Adam Shaw (painter)

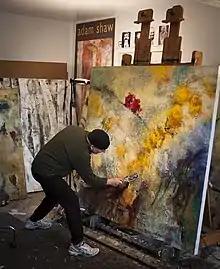
"Adam Shaw in studio"

In his early career, Shaw would often work on a single piece over many months, spending hours “just looking” interspersed with outbursts of painterly activity. At the time he was generally regarded as a “color field” painter. However, in the 1990s and beyond he became preoccupied with dense textural surfaces and his work habits evolved to exploring the development of an entire body of work simultaneously, with as many as 20 paintings in varying degrees of process. In creating his paintings he uses brushes, sticks, rags, pouring, sanding, grinding, scraping, etc., working both on the easel and the floor inside his studio in the Sonoma wine country north of San Francisco, as well as outside where his paintings often bake in the sun.